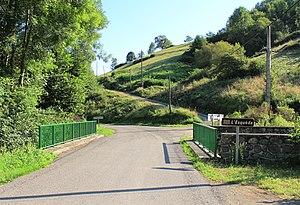
Pont sur le ruisseau de l'Esqueda à Marsas (Hautes-Pyrénées)
Marsas est une commune française située dans le département des Hautes-Pyrénées, en région Occitanie.